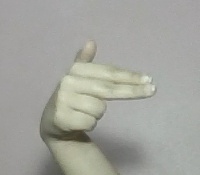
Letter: ghain